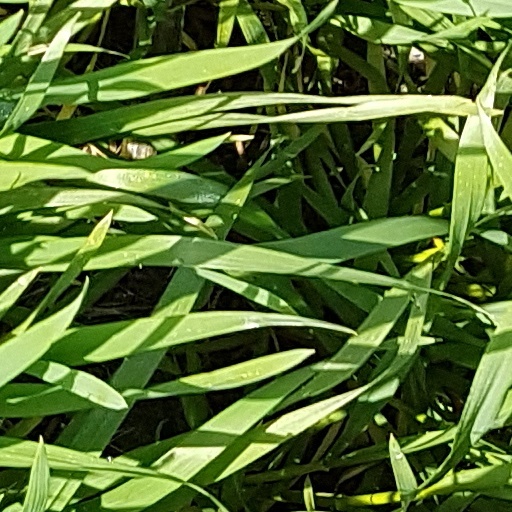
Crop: wheat